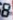
Number: 8